Ducks Ahoy!

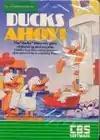
Commodore 64 cover art featuring the titular ducks being transported by the gondola next to the hippopotamus

Ducks Ahoy! is an educational action game for the Atari 8-bit computers and Commodore 64 released in 1984 by CBS Software. The player maneuvers a gondola around the canals of Venice to pick up ducks and ferry them to safety while avoiding a hippopotamus, who tries to capsize the boat. The title's documentation includes an activity book with a song, jokes, and craft projects related to the gameplay for parents to explore the game's learning concepts further.